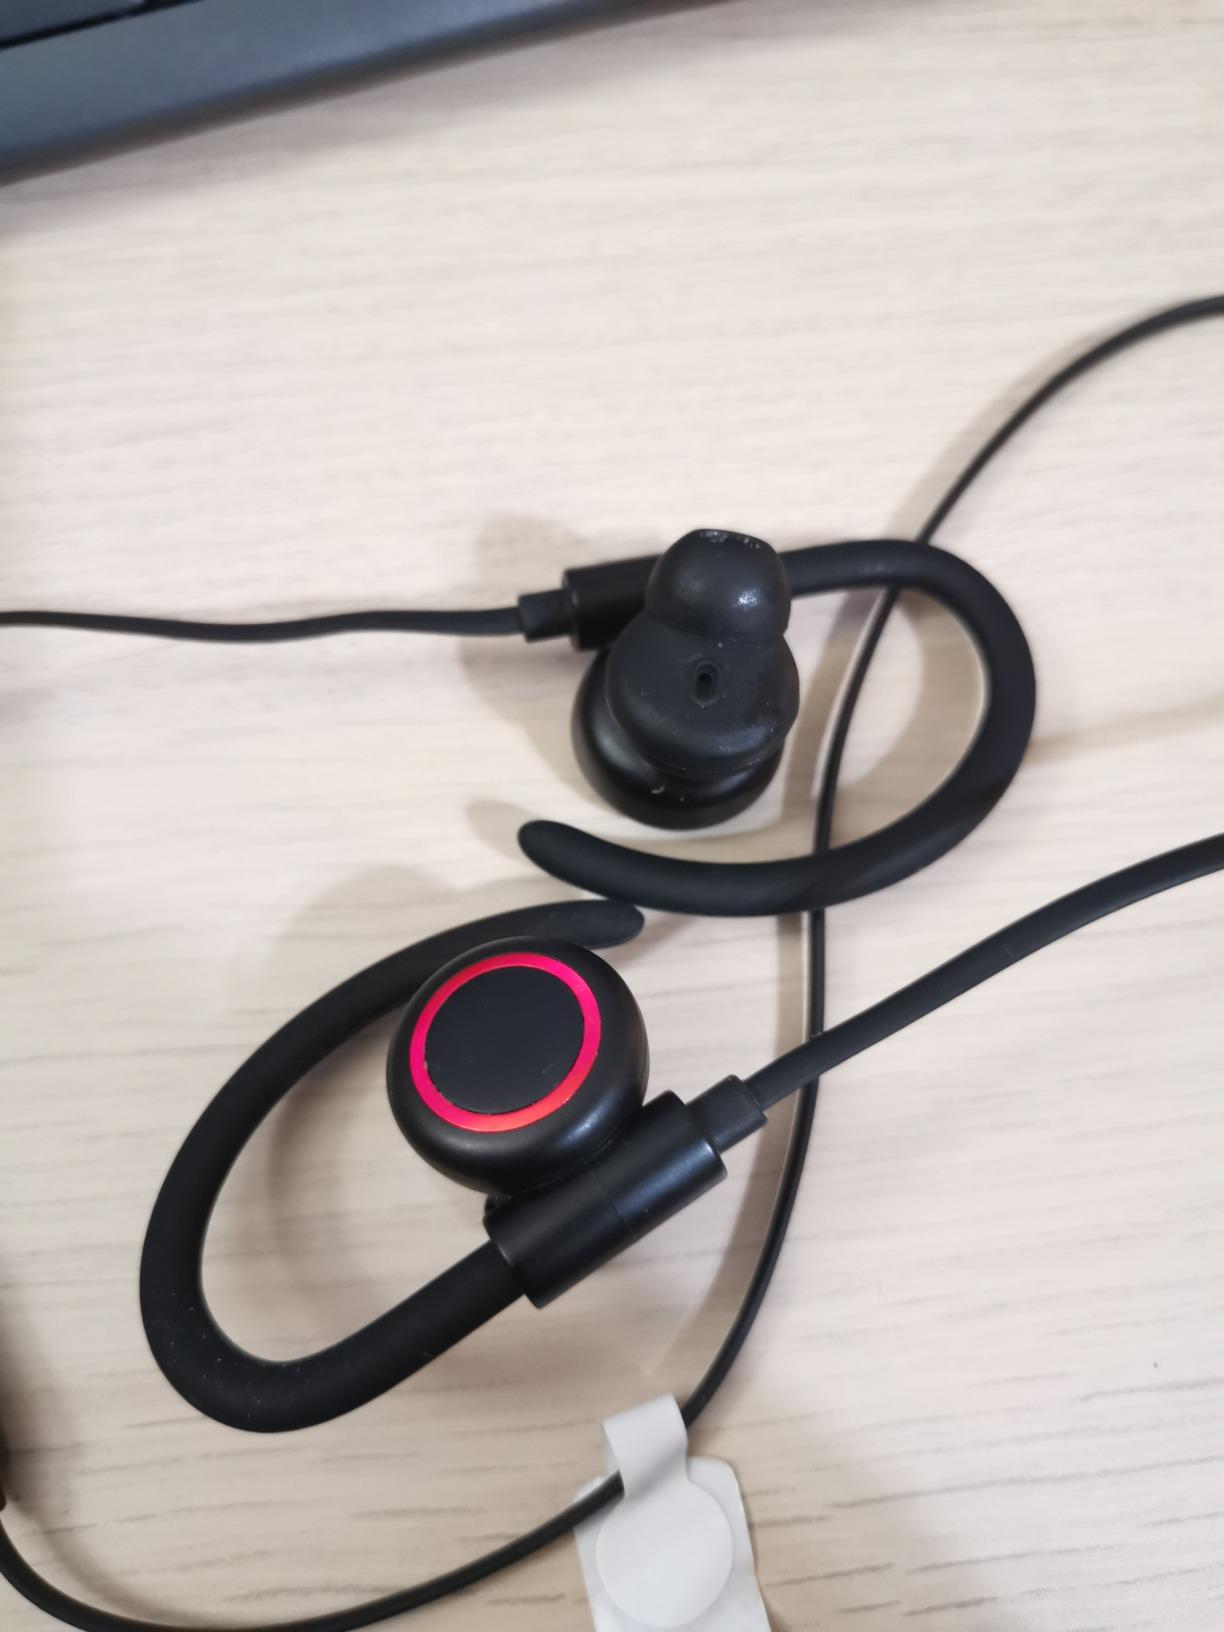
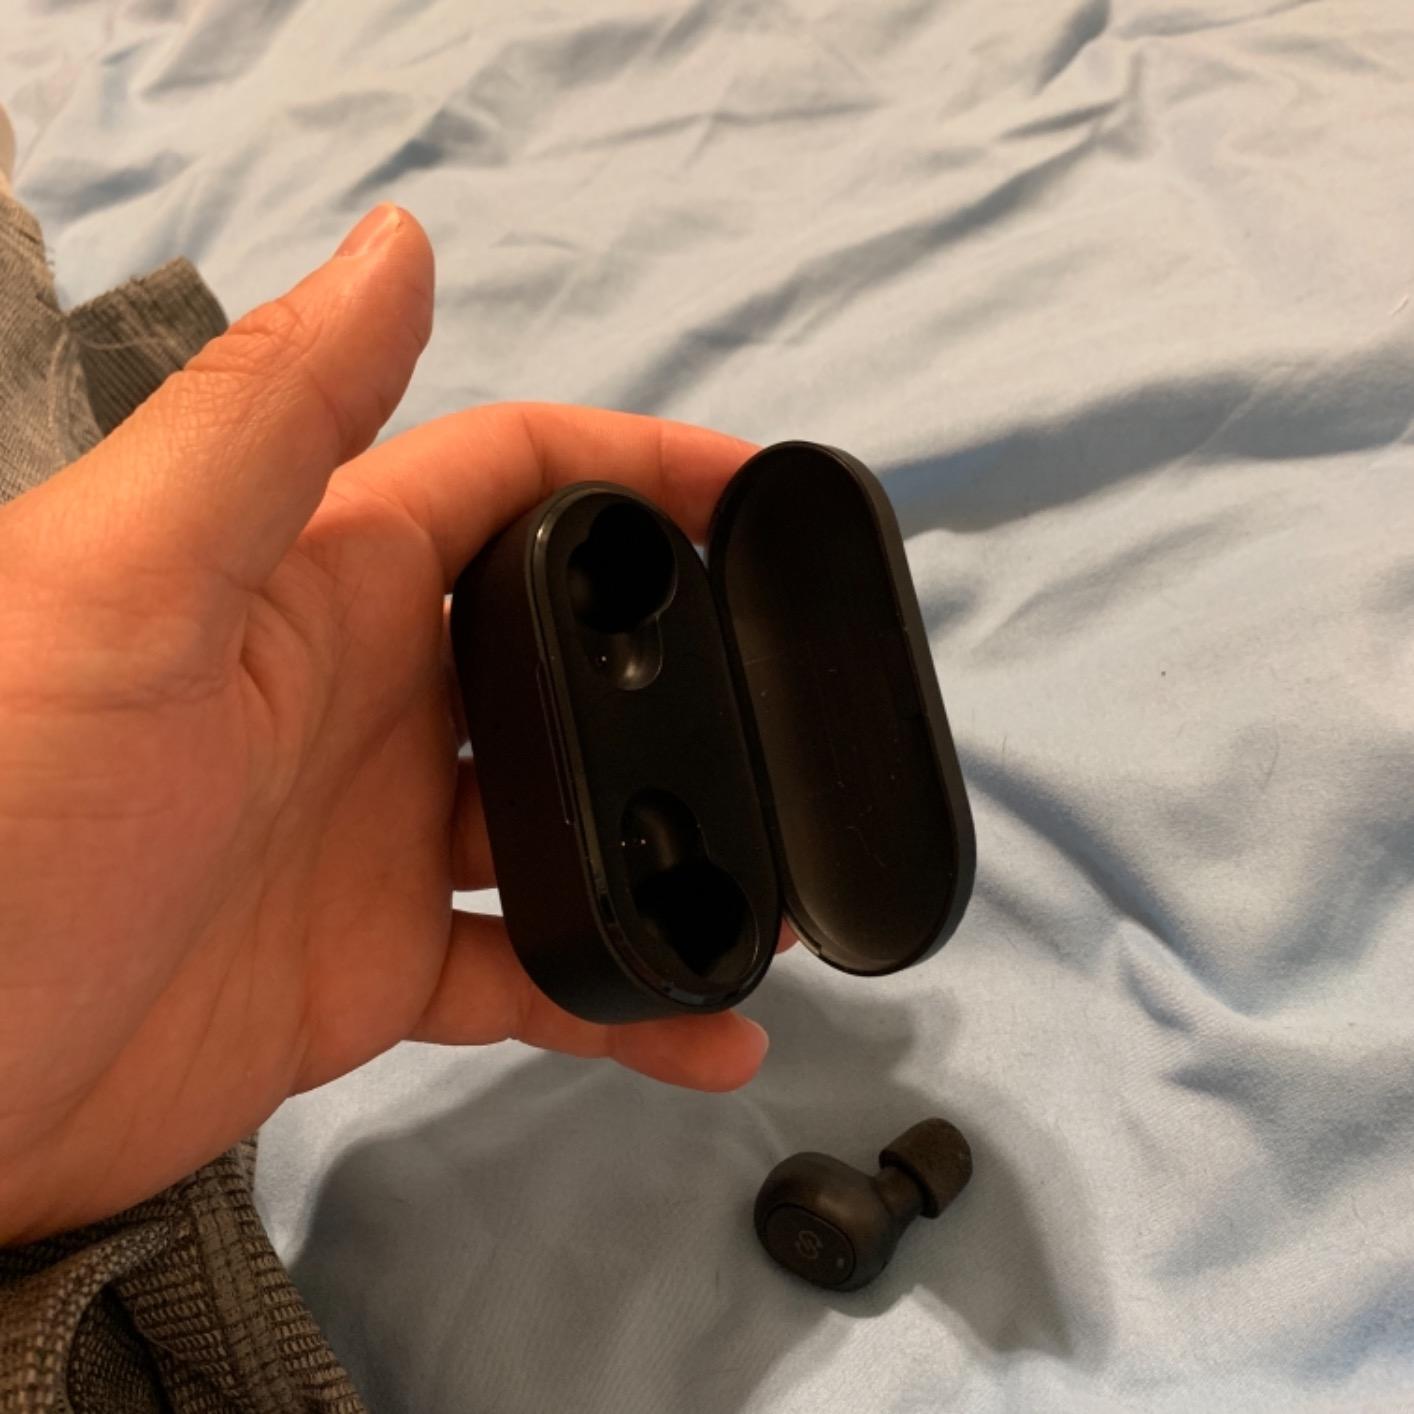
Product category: earbuds
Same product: no